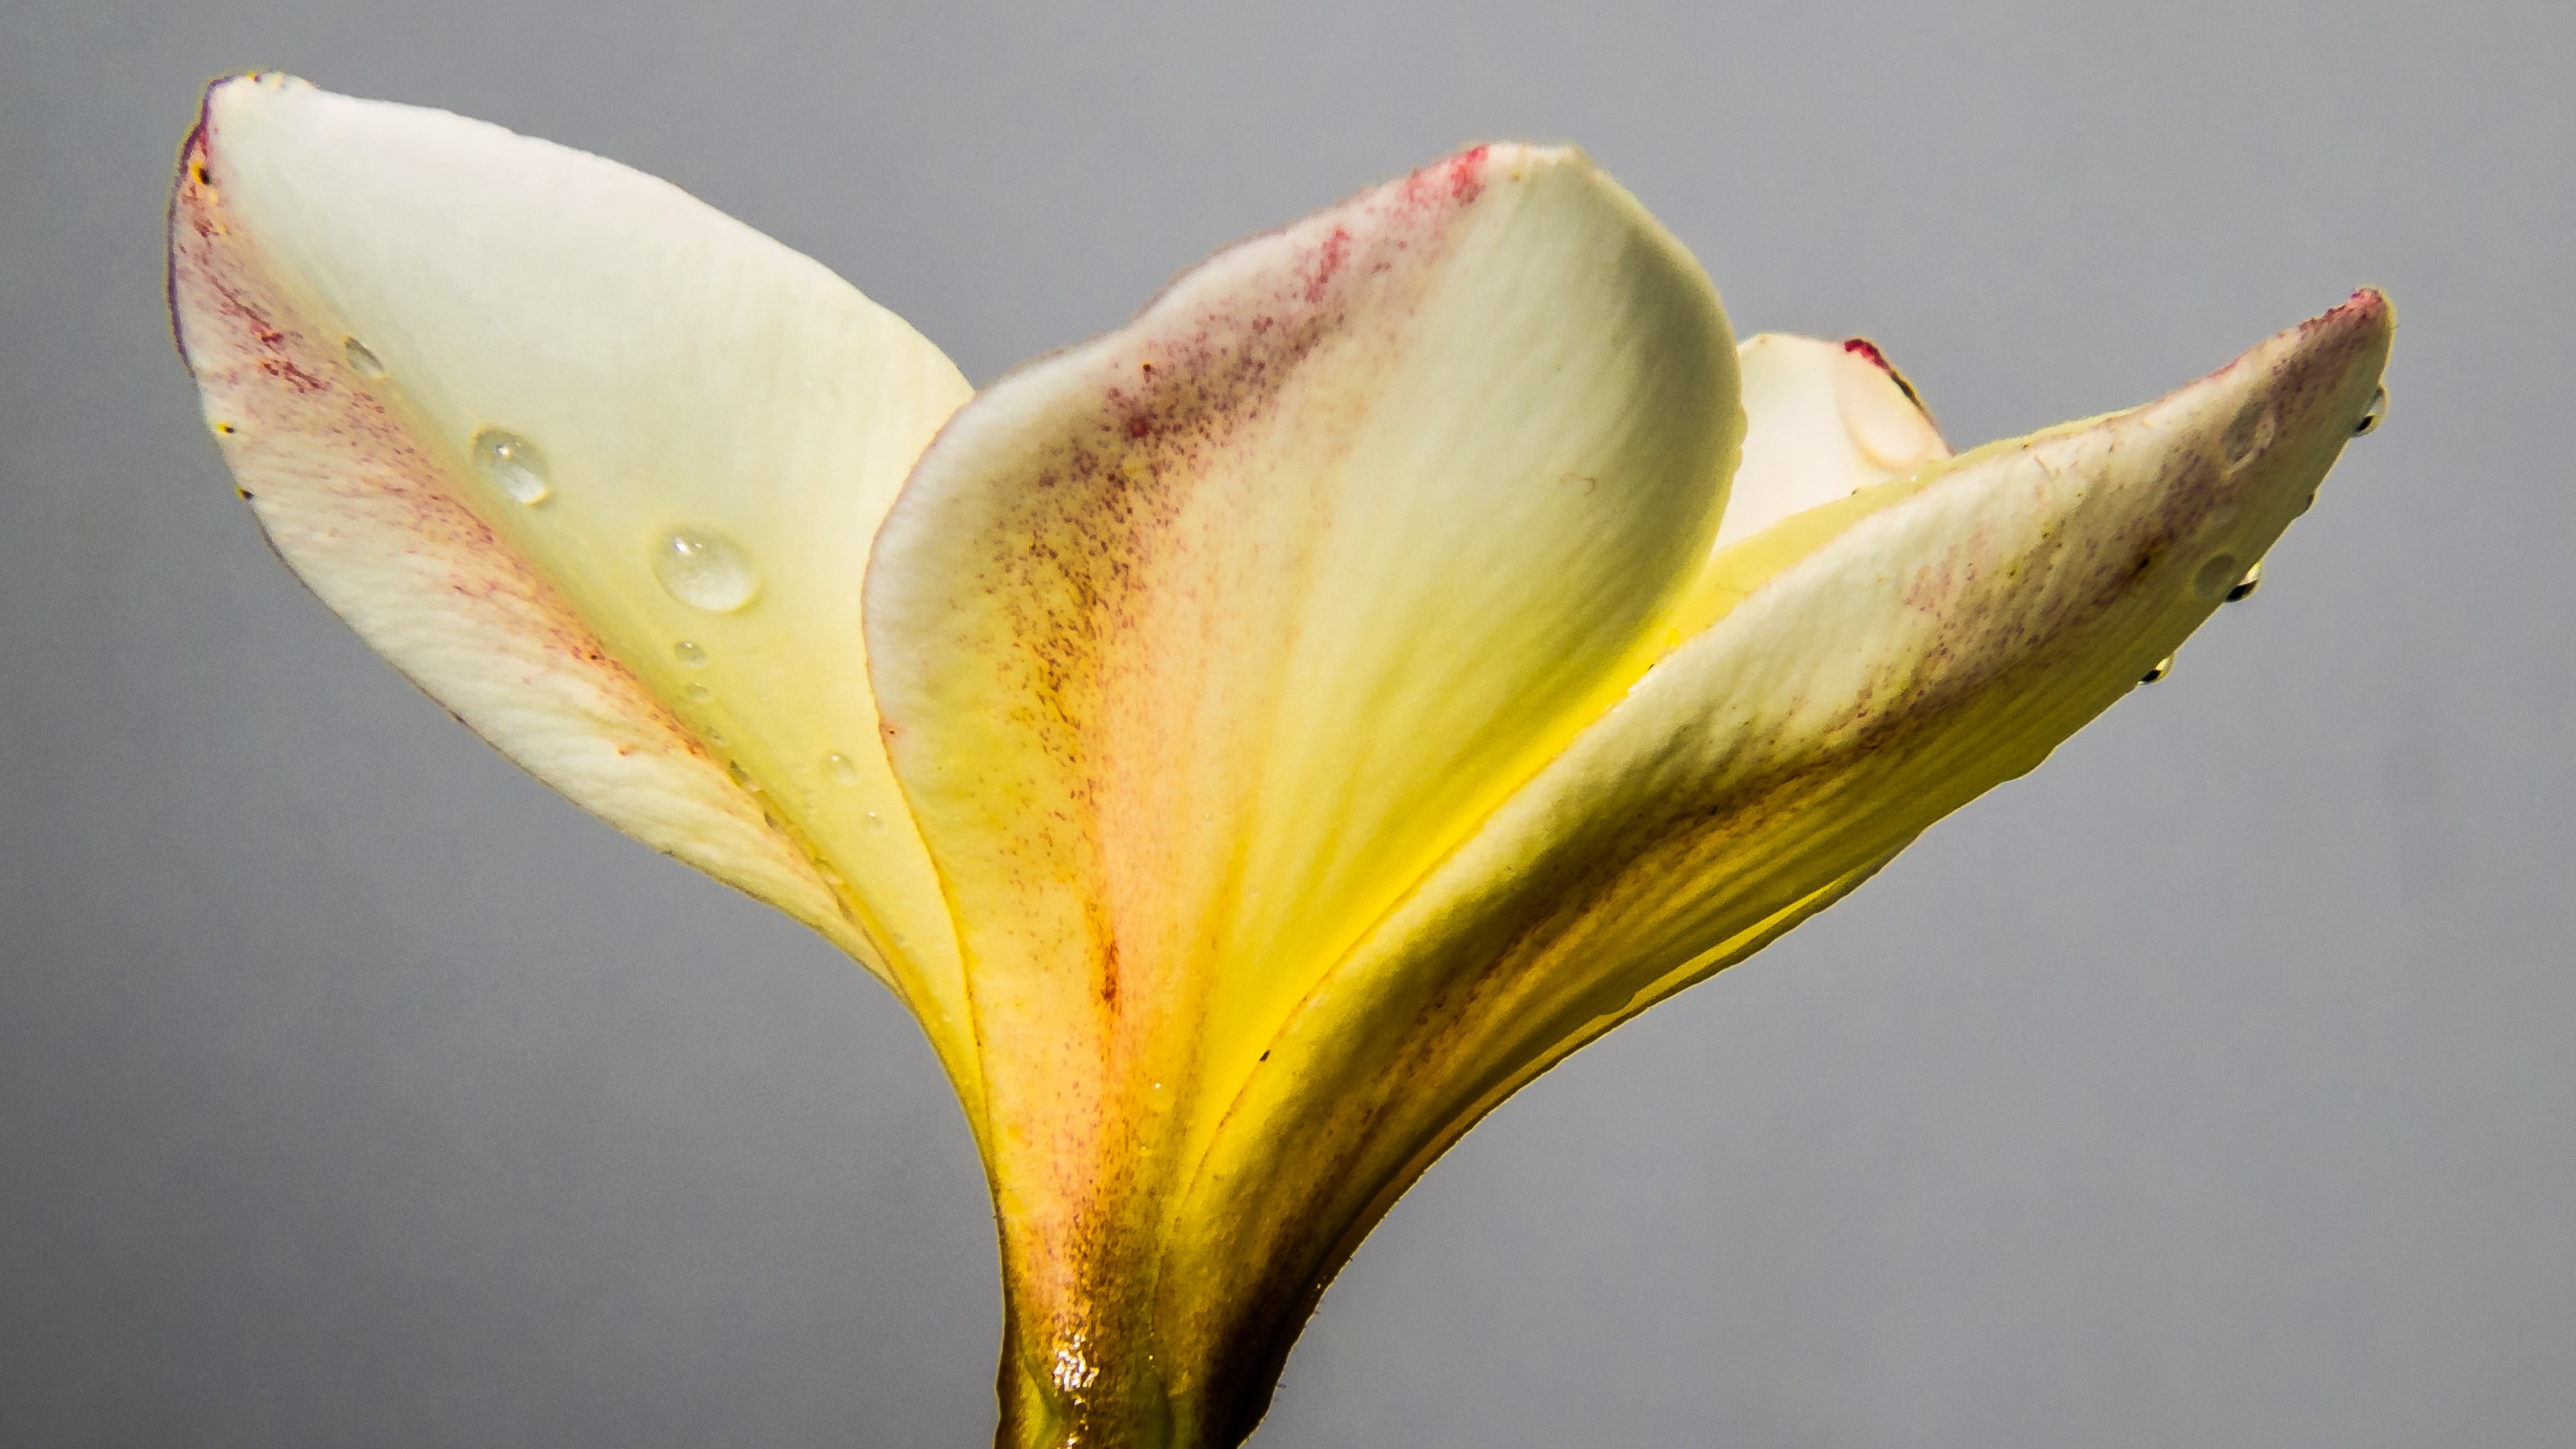
blossom, plant, photography, leaf, flower, petal, bloom, green, botany, yellow, close, flora, close up, lily, apocynaceae, bud, plumeria, arum, macro photography, frangipani, flowering plant, white yellow, temple tree, dog gift greenhouse, plant stem, land plant, frangipandi, flor de cebo